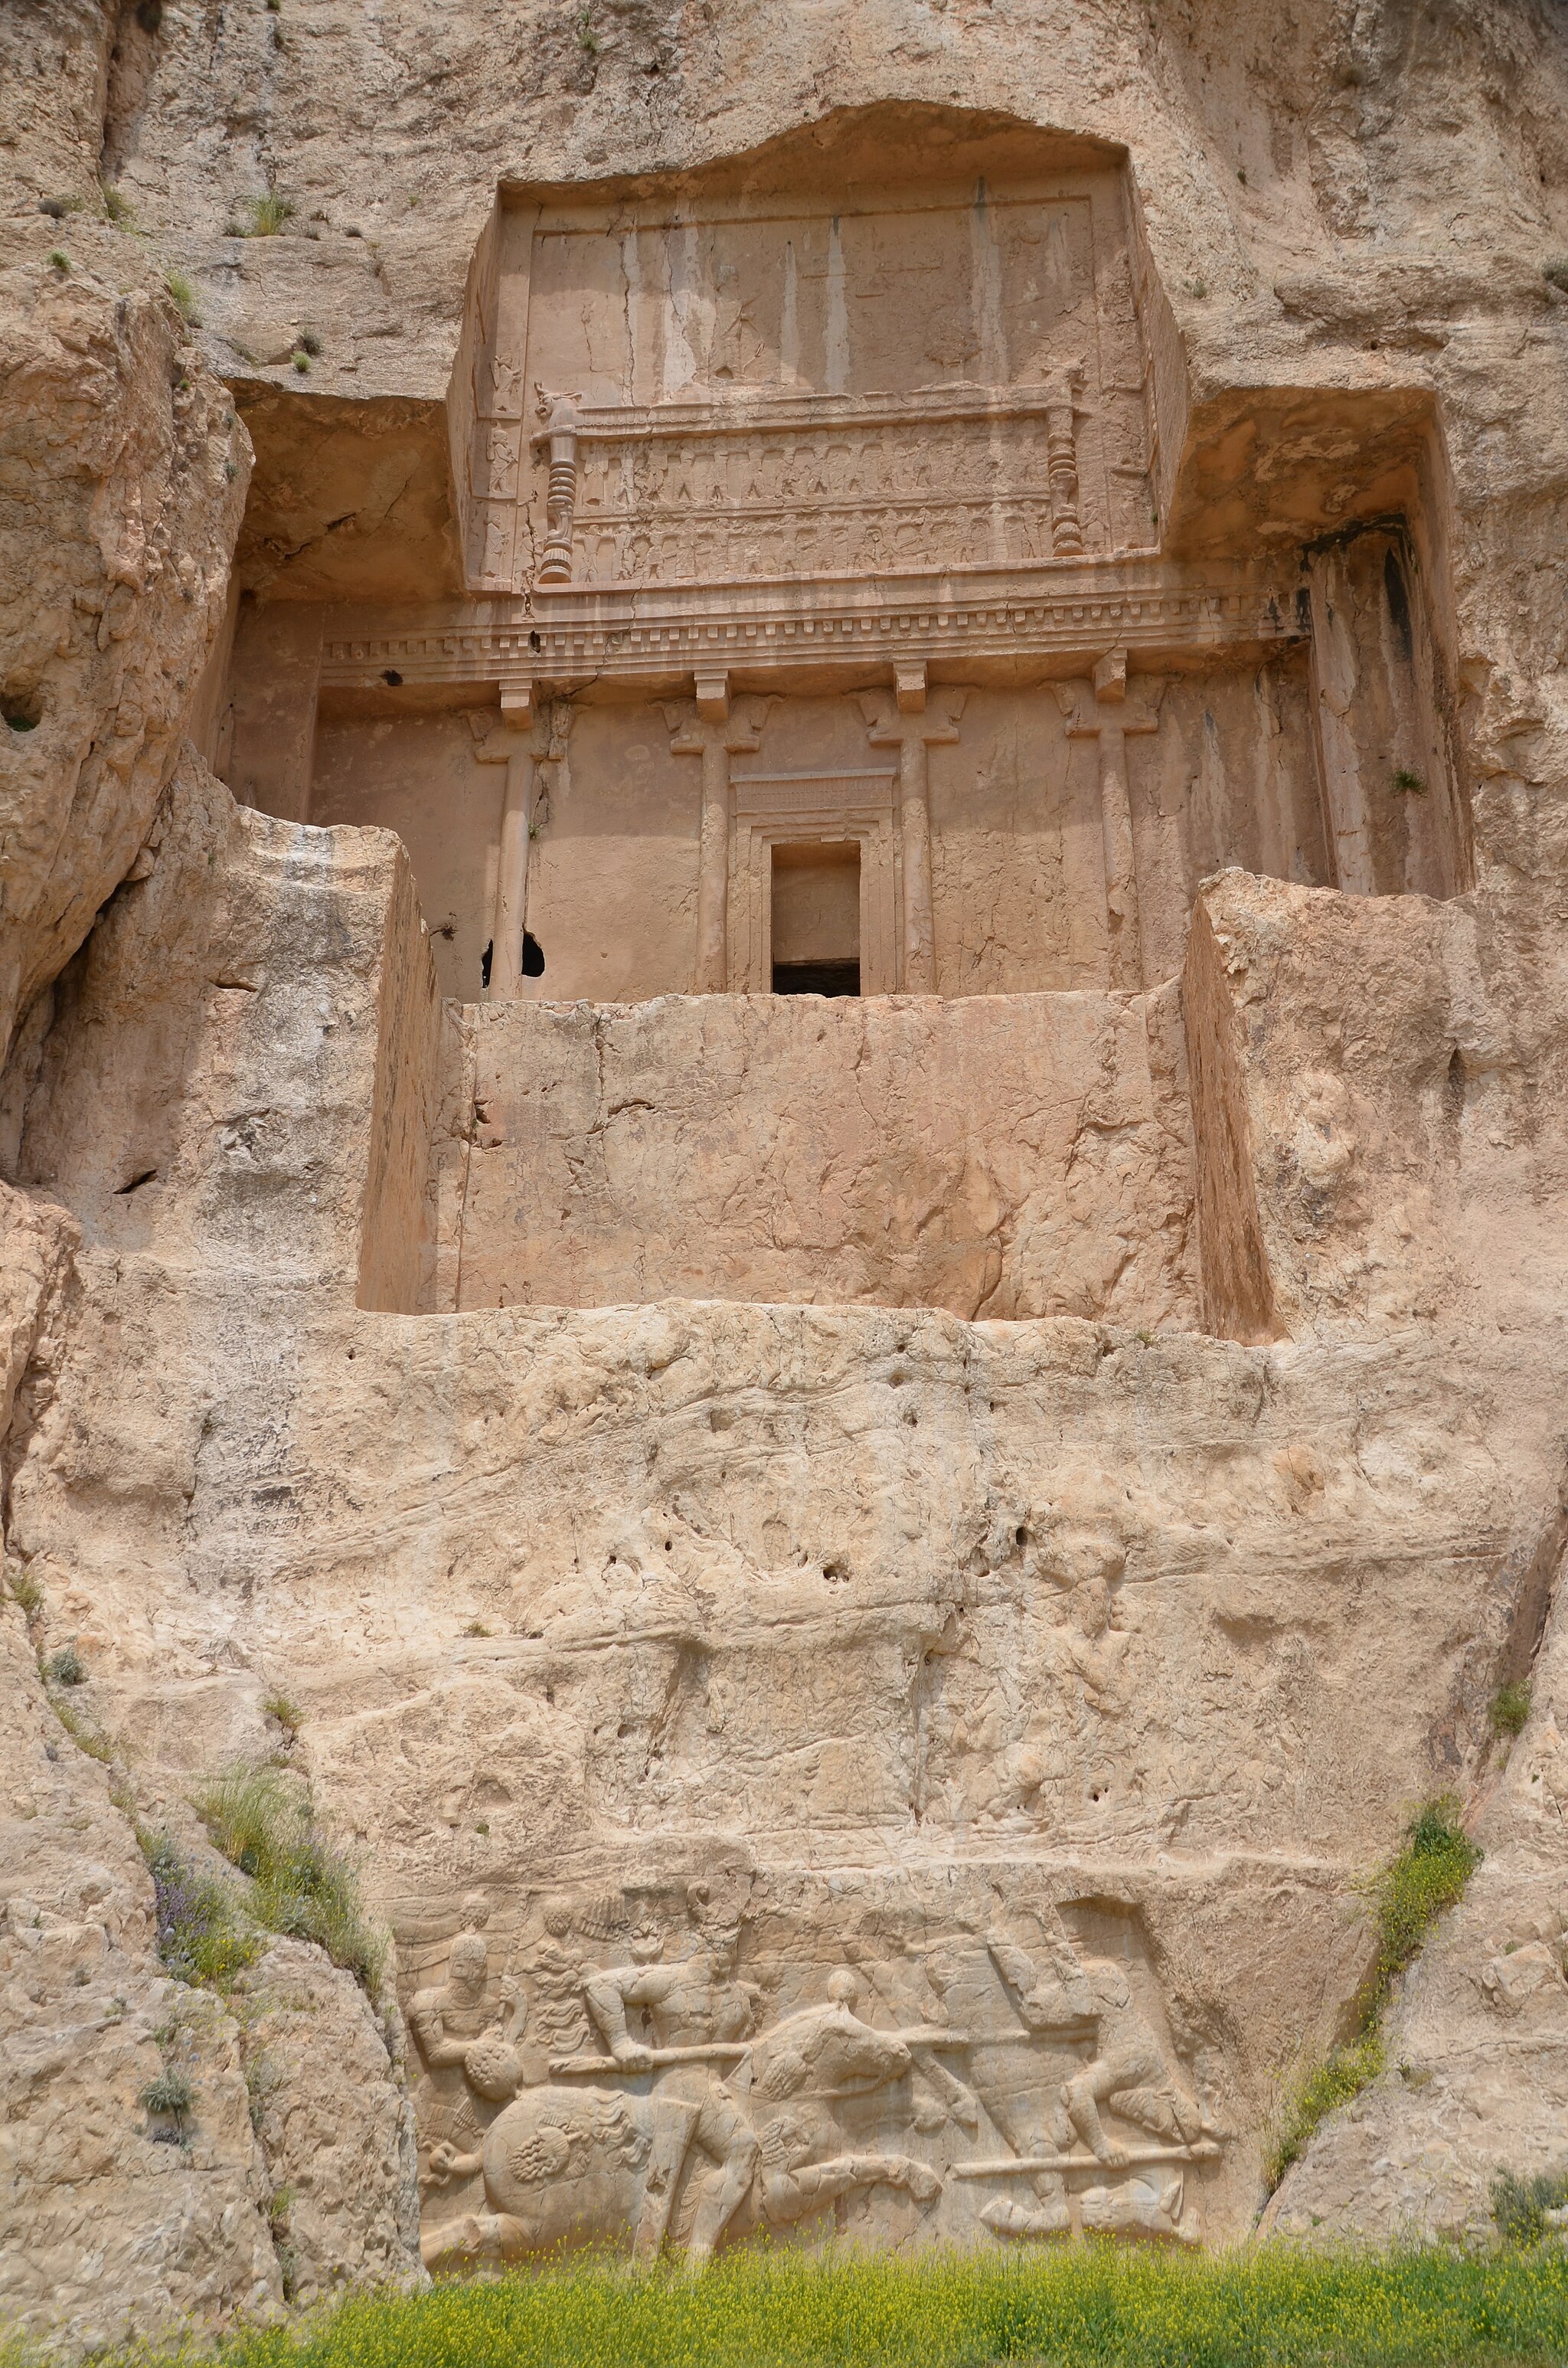
Title: Achaemenid Tomb II (Artaxerxes I?) and Sasanian relief commemorating an equestrian victory by king Hormizd II, Naqsh-e Rostam, Iran (48098756643)
Description: Although Tomb I (left on the photo) and Tomb II (right) have no inscriptions that may help us identify its owners, minor stylistic details allow us to assume that they probably belonged to Darius II Nothus (r.423-404) and to Artaxerxes I Makrocheir (r.465-424). Like Tomb IV, which is generally attributed to king Xerxes (r.486-465), they are almost exact copies of the final resting place of Darius the Great, who, as founder of the Achaemenid dynasty, had set an example for later kings to be followed. The upper register of Tomb II is therefore identical to the relief of Darius' tomb: the king is standing in front of an altar, praying to the supreme Ahuramazda, and sacrificing to the holy fire. In his right hand, the king has his bow, the royal attribute par excellence. Again, the plaform is carried by people that represent the subject nations. Unlike all other Achaemenid royal tombs, Tomb II has one extra figure.. The symbol in the upper right corner represents the moon. The Sasanian relief below Tomb II commemorates an equestrian victory by king Hormizd II (r.303-309). Source Livius.org www.livius.org/articles/place/naqs-e-rustam/naqs-e-rustam
Date: 22 April 2019, 10:40 (according to Exif data)
Categories: Tomb of Artaxerxes I, Relief of equestrian combat of Hormizd II, Photographs by Carole Raddato, Flickr images reviewed by FlickreviewR 2, Iran photographs taken on 2019-04-22